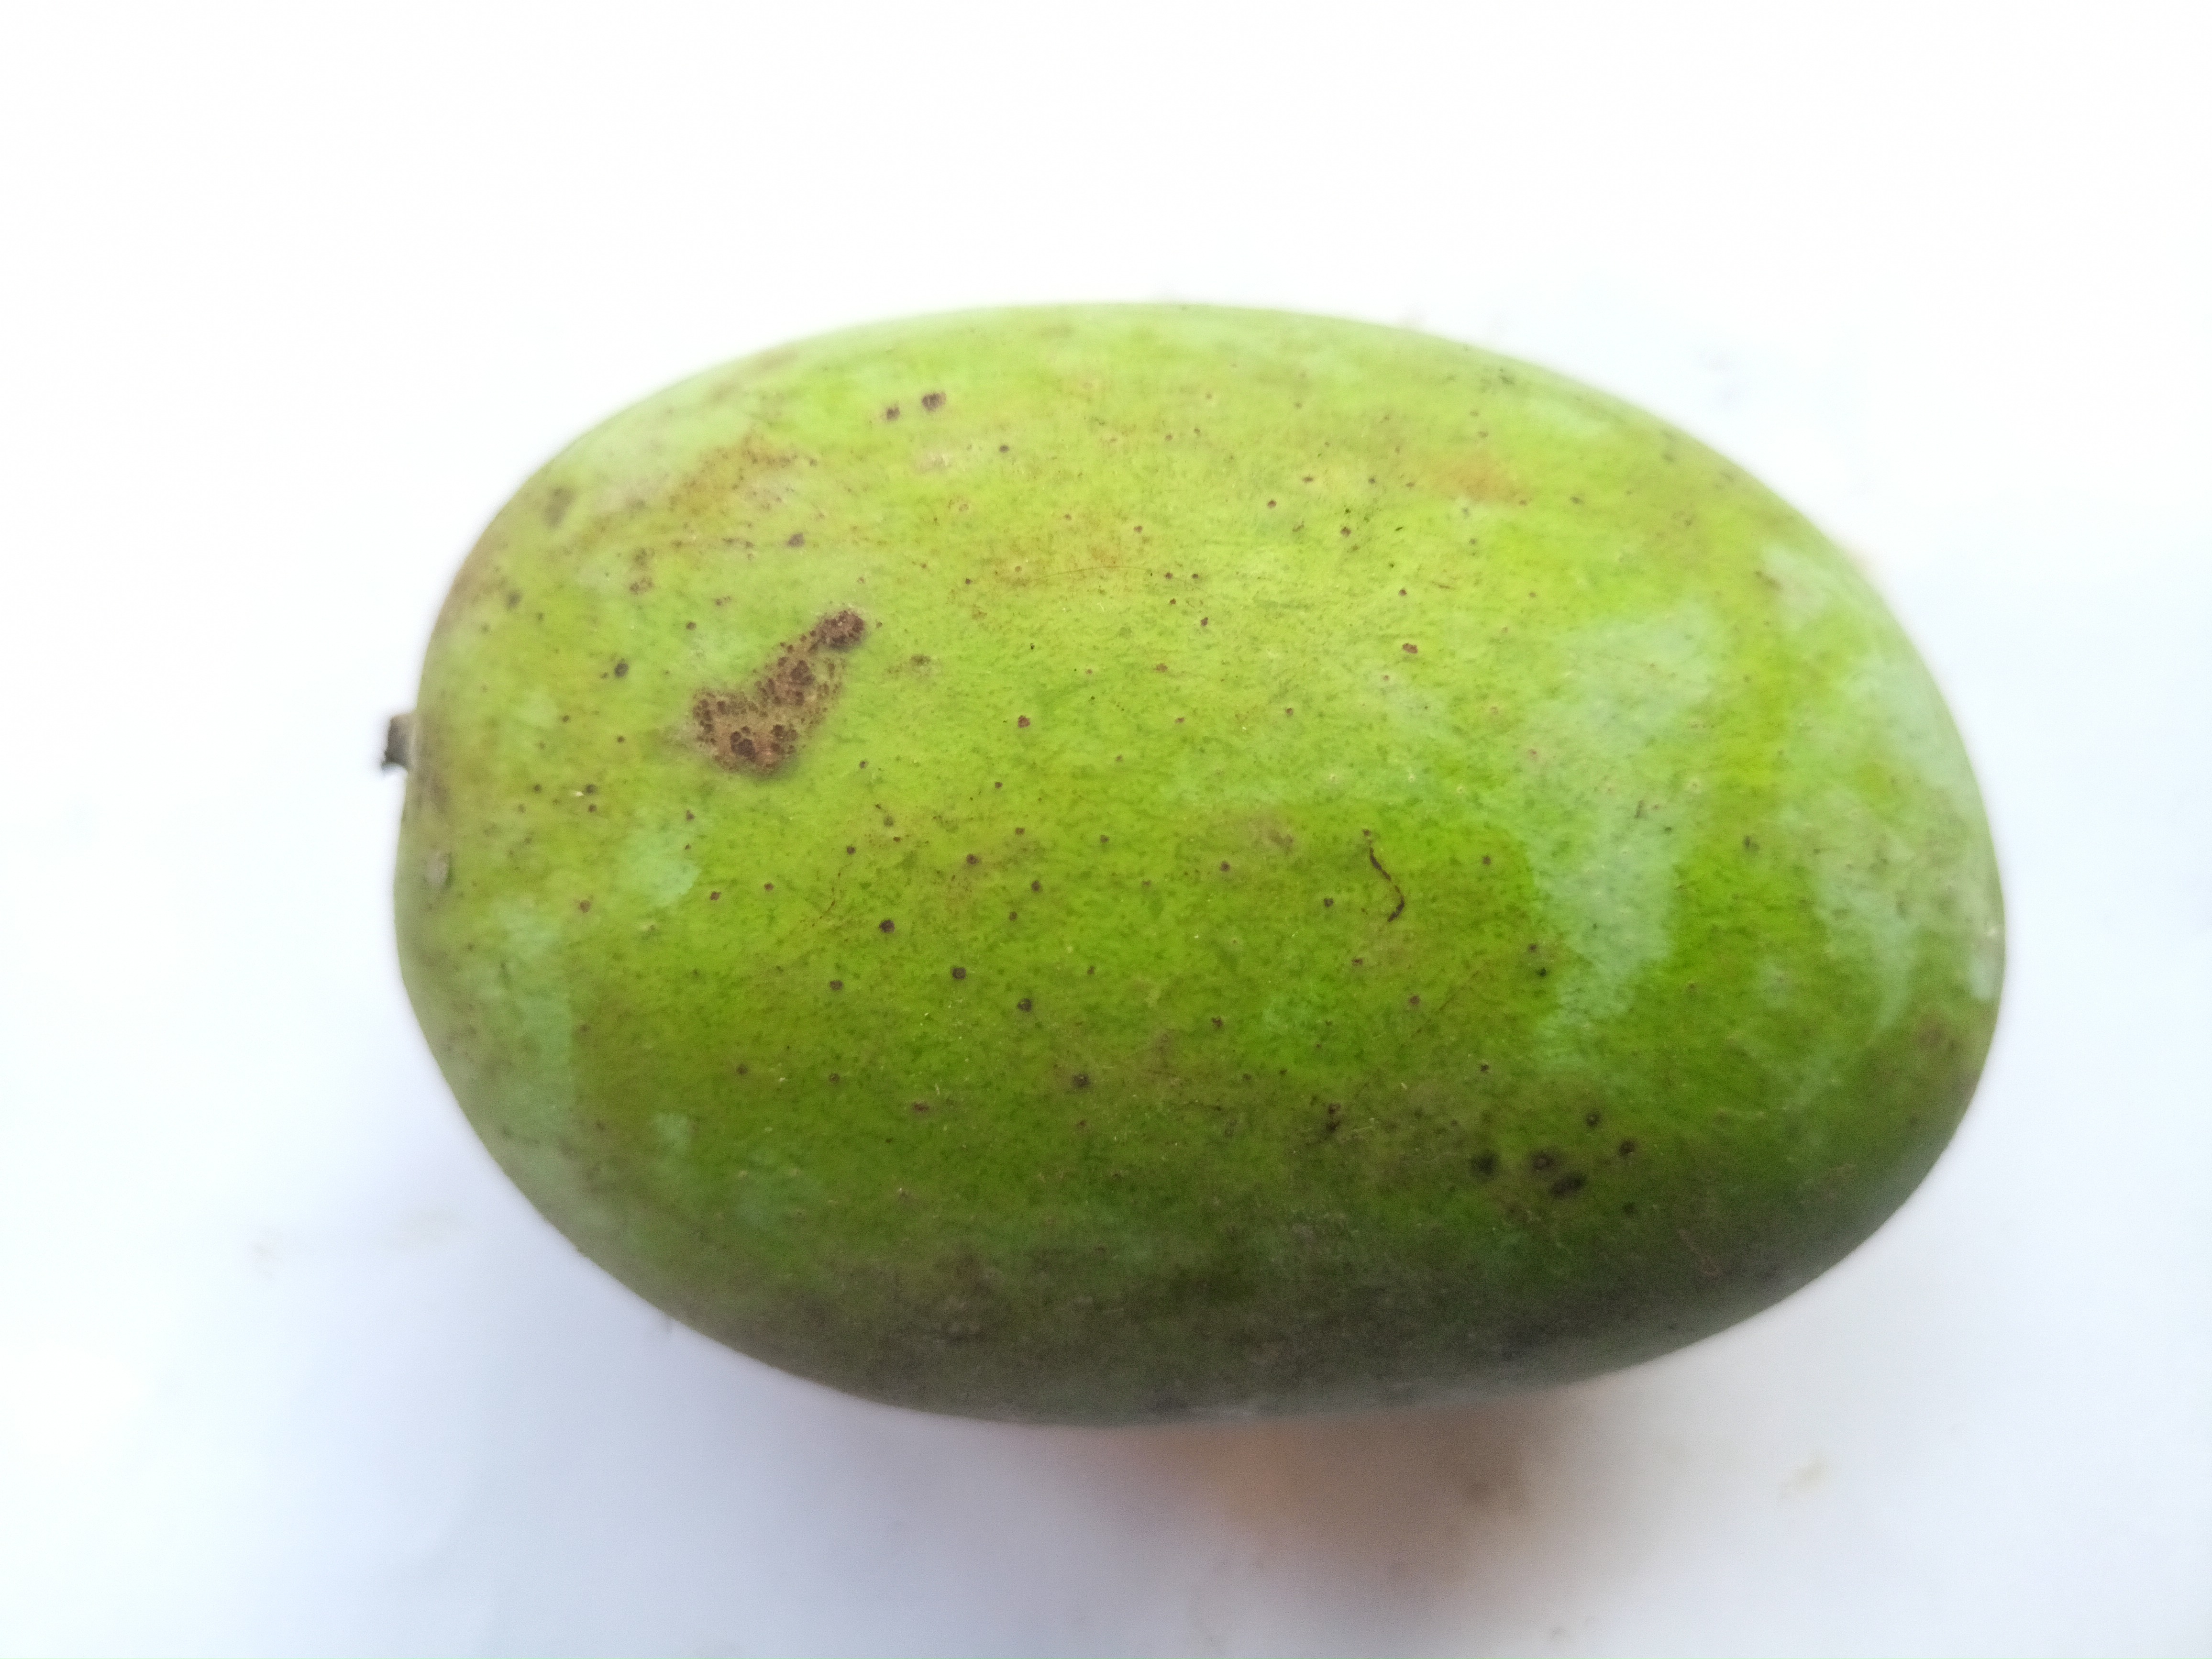
Mango variety: Langra